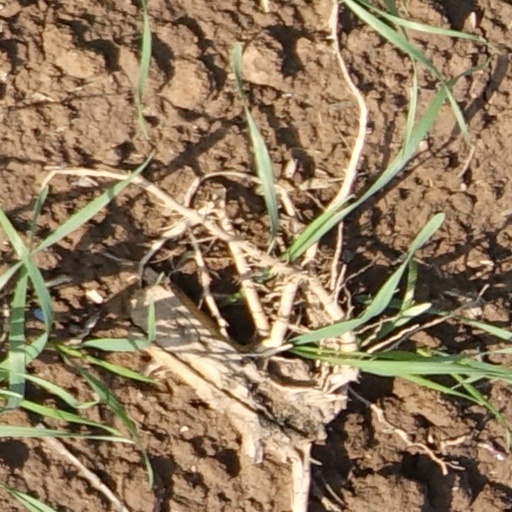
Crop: wheat